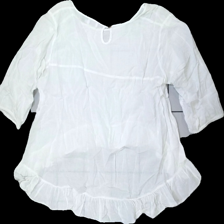
View: back
Type: Blouse
Category: Ladies
Brand: Not in the list
Brand text on label: with love by faith!
Colors: White
Material: 100% cotton
Pattern: Transparent
Cut: Regular
Size: M
Season: All
Stains: Major
Damage: fläckar
Damage location: top center
Damage 2 location: middle center
Price range: <50
Recommended usage: Export
Description: vit blus, genomskinlig med fläckar runt hals